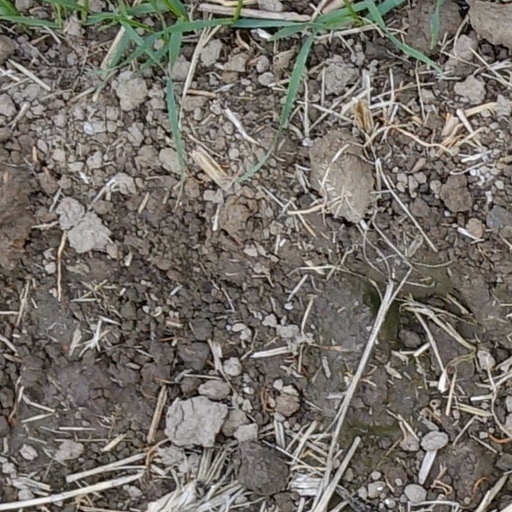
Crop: wheat